Greenlandic independence

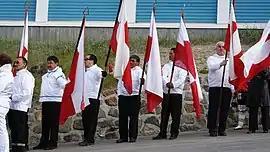
Greenland National Day 2010 celebration in Sisimiut on the first anniversary of the establishment of self-rule in 2009

Greenlandic independence is a political ambition of some political parties (such as Siumut, Inuit Ataqatigiit, Naleraq, and Nunatta Qitornai), advocacy groups, and individuals of Greenland, an autonomous territory within the Kingdom of Denmark, to become an independent sovereign state.